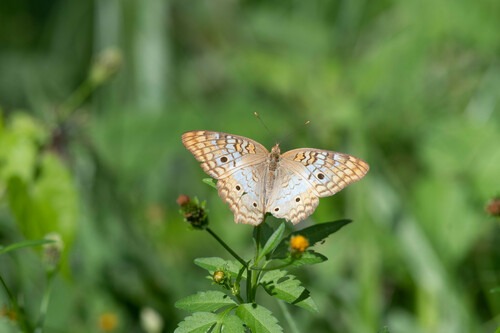
Scientific name: Anartia jatrophae
Common name: White peacock
Family: Nymphalidae
Order: Lepidoptera
Pollinator type: Primary pollinator
Habitat: Gardens, parks, and open areas
Geographic range: Southern United States to Argentina
Conservation status: Least Concern